Deborah Iurato

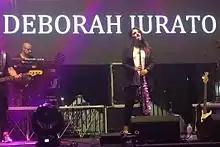
Iurato during the "Sono ancora io tour" in August 2016

Deborah Iurato (born 21 November 1991) is an Italian pop singer-songwriter. She first came to prominence as the winner of the thirteen season of the talent show "Amici di Maria De Filippi" in May 2014.